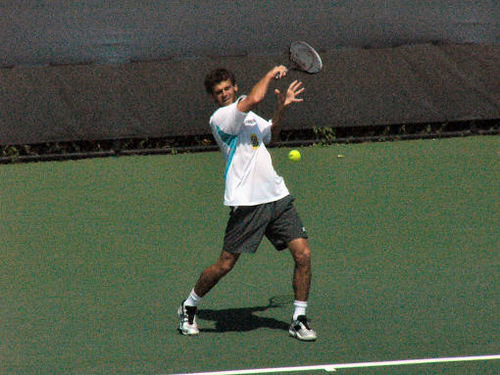
một nam vận động viên tennis vừa thực hiện xong cú đánh bóng